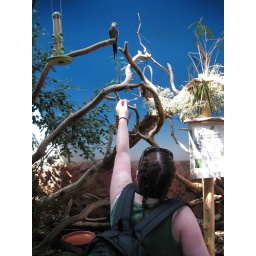
Kim in the bird house 1